Charlotte Rae

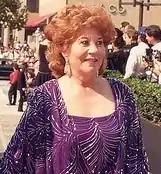
Rae in 1988

Charlotte Rae Lubotsky (April 22, 1926 – August 5, 2018) was an American character actress and singer whose career spanned sixty-six years.